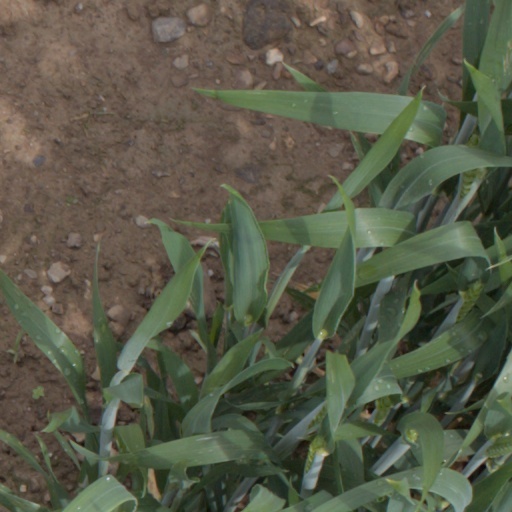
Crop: wheat